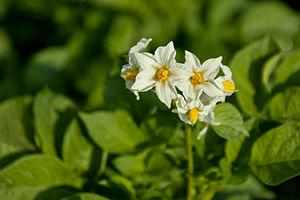
Les Angiospermes, ou Magnoliophytes, sont une division de plantes vasculaires du groupe des Spermatophytes. Ces végétaux, qui portent des fleurs puis des fruits, sont couramment appelés plantes à fleurs. Angiosperme signifie « graine dans un récipient » en grec par opposition aux gymnospermes. Elles représentent la plus grande partie des espèces végétales terrestres, avec 369 000 espèces répertoriées en 2015, sachant que près de 2 000 nouvelles espèces sont découvertes par an. Les Angiospermes comprennent les Dicotylédones et les Monocotylédones.